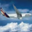
Label: airplane